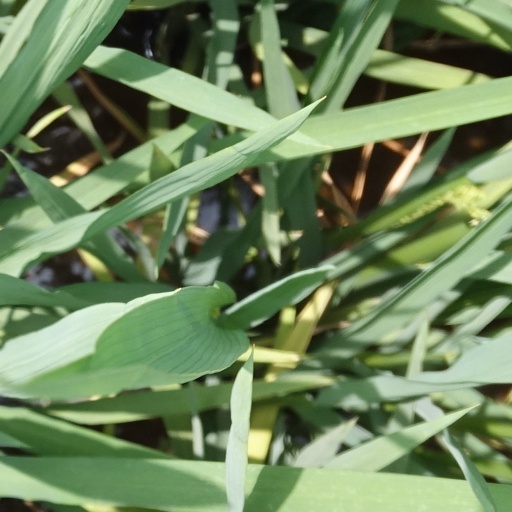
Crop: rice